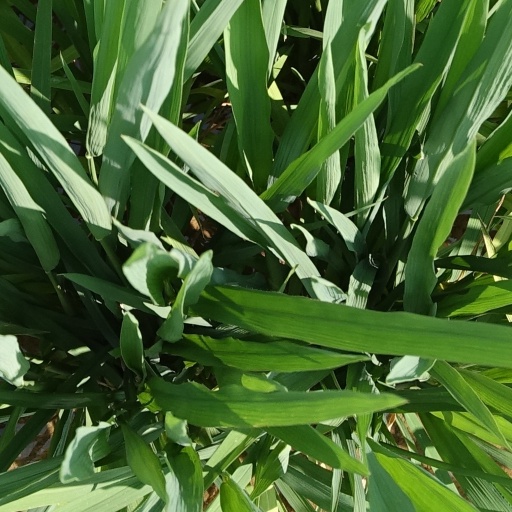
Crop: rice